Michael Alig

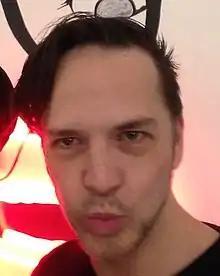
Alig in 2015

Michael Alig (April 29, 1966 – December 24, 2020) was an American club promoter who was convicted of felony manslaughter. He was one of the ringleaders of the Club Kids, a group of young New York City clubgoers who became a cultural phenomenon in the late 1980s and early 1990s. In March 1996, Alig and his roommate, Robert D. "Freeze" Riggs, killed fellow Club Kid Andre "Angel" Melendez in a confrontation over a drug debt. In October 1997, Alig pled guilty to first-degree manslaughter. Both men were sentenced to 10 to 20 years in prison. Riggs was released on parole in 2010. Alig was released on May 5, 2014.